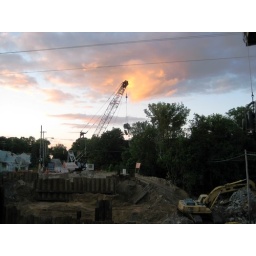
...and my route to work. They are replacing the bridge over the railroad tracks that cross underneath College Ave.